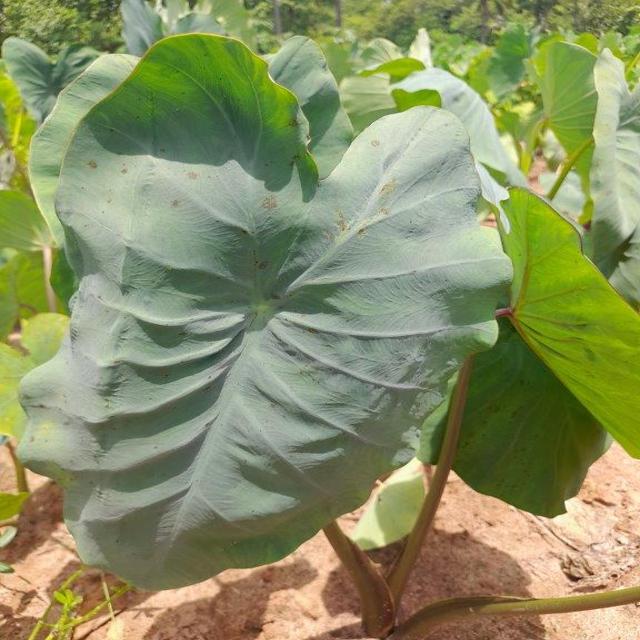
Label: Healthy